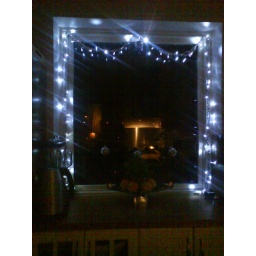
Lights in the kitchen window